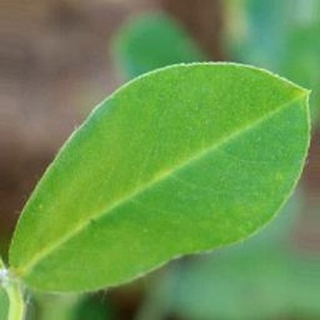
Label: healthy_groundnut